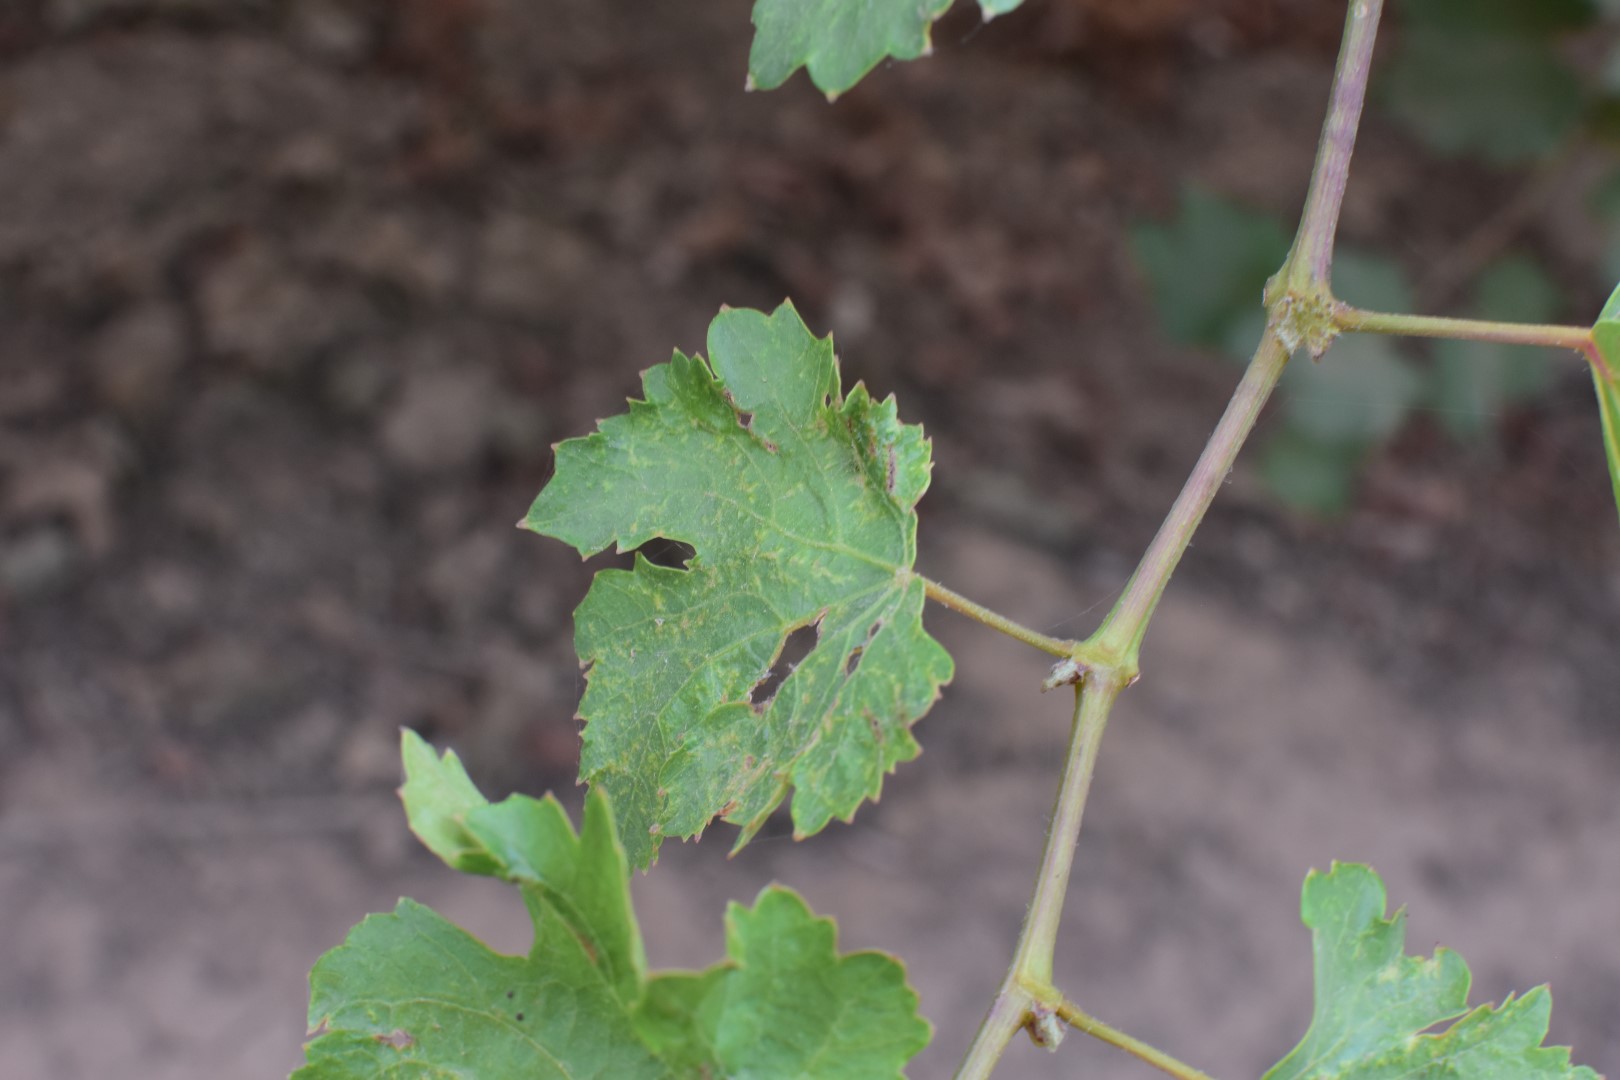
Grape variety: Kamali